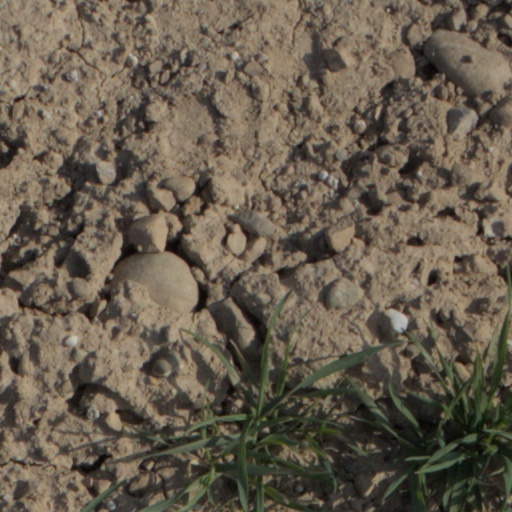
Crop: wheat